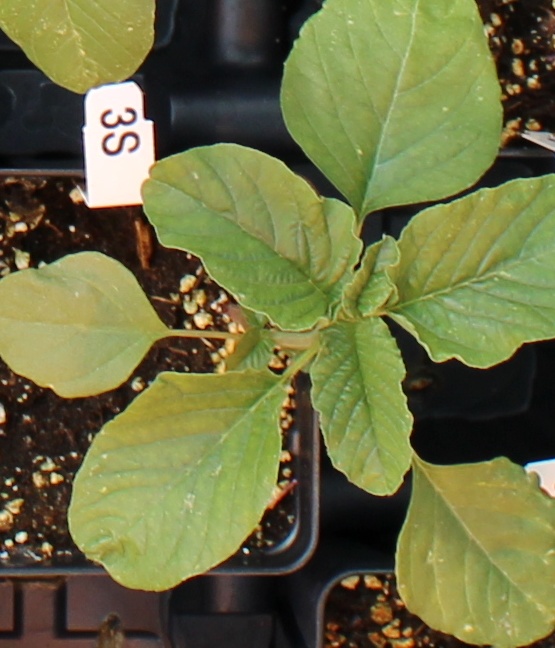
Label: Redroot Pigweed